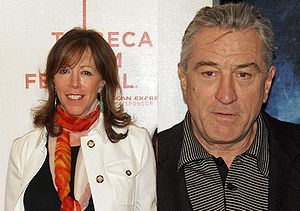
Tribeca Film Festival
Grundlæggerne af festivalen: Jane Rosenthal og Robert De Niro.
The TriBeCa Film Festival er en filmfestival grundlagt af Jane Rosenthal og Robert De Niro i 2002. Anledningen var et ønske om at mindes ofrene efter terrorangrebet mod World Trade Center den 11 september 2001.